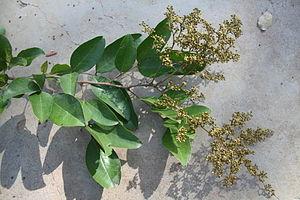
Dialium guineense, le tamarinier noir ou tamarinier velours, est une espèce de plantes dicotylédones de la famille des Fabaceae, originaire d'Afrique de l'Ouest et équatoriale.